Ploučnice

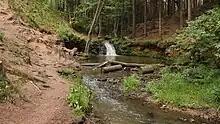
Chrastenský Waterfall on the upper course of the river

There are 99 bodies of water larger than 1 ha in the basin area. The largest of them is Lake Mácha with an area of . The largest bodies of water built directly on the Ploučnice are the Stráž pod Ralskem Reservoir and the pond Hamerské jezero. There is also the Jenišovský Pond built just beyond the main spring of the river.